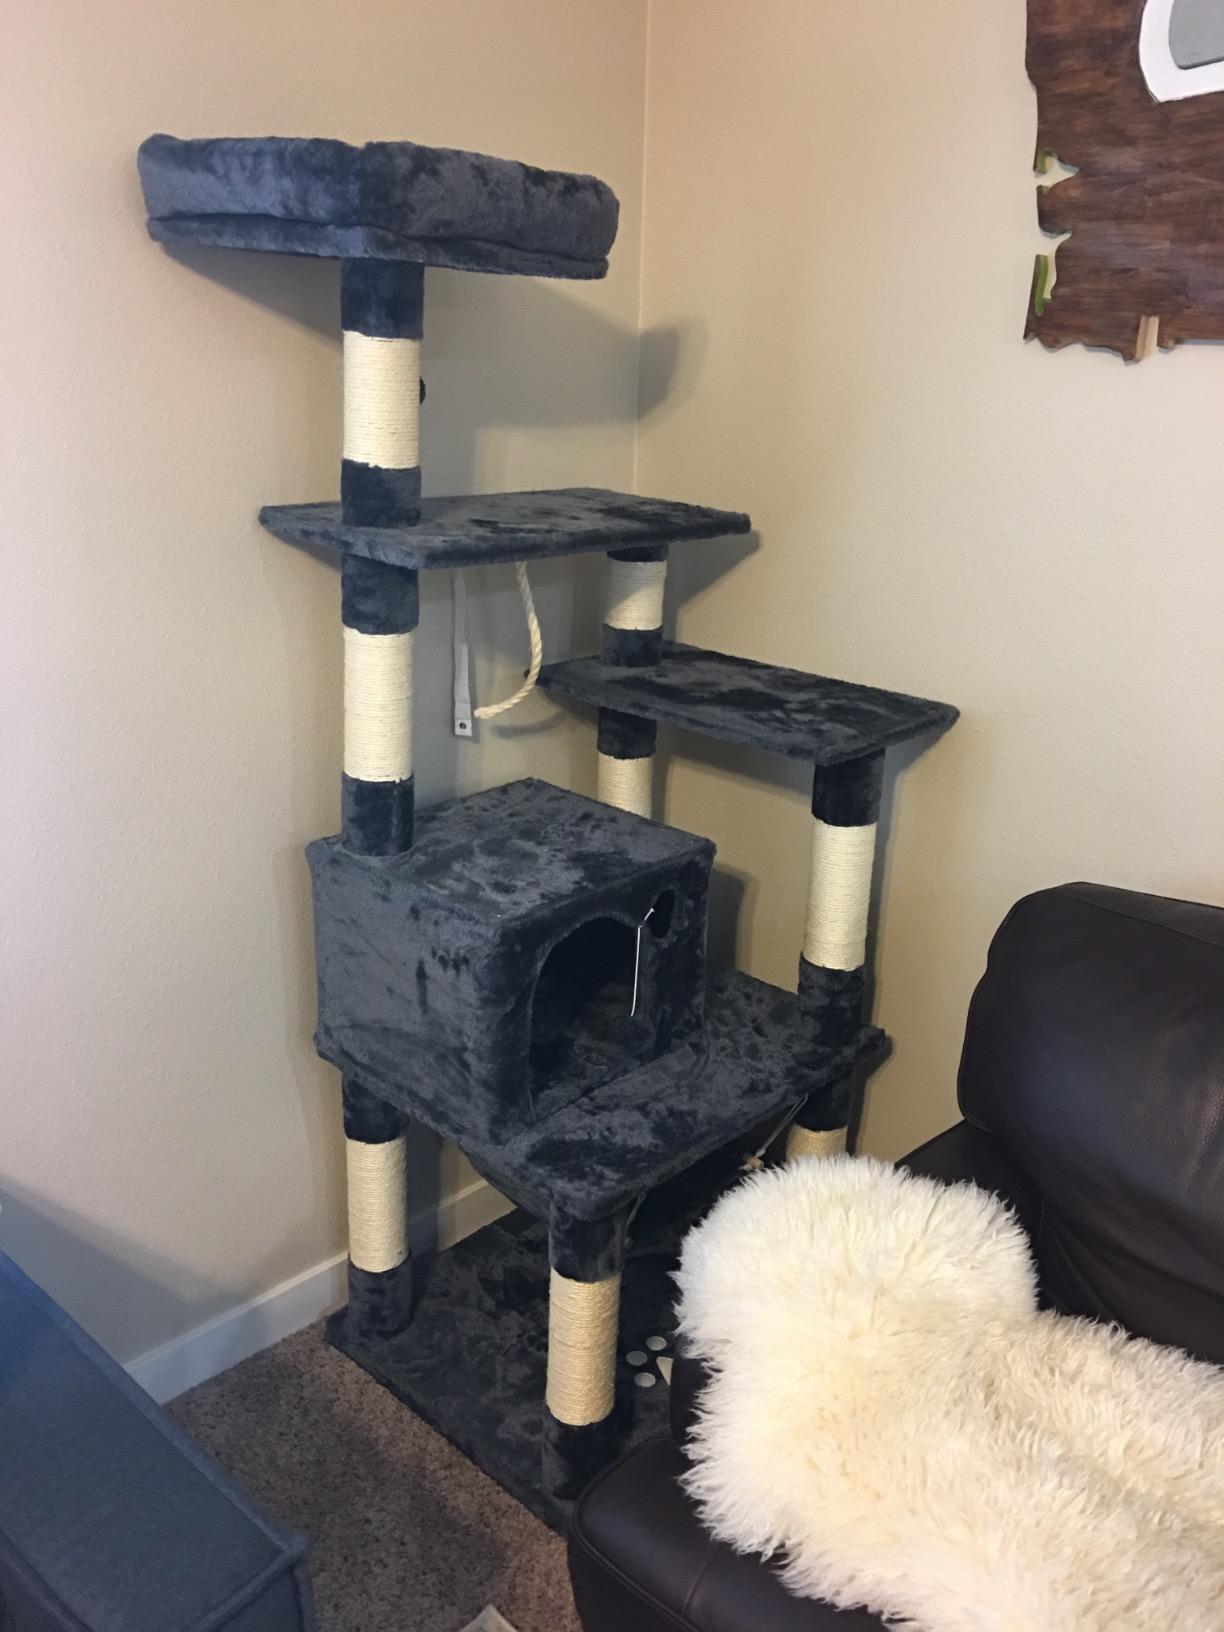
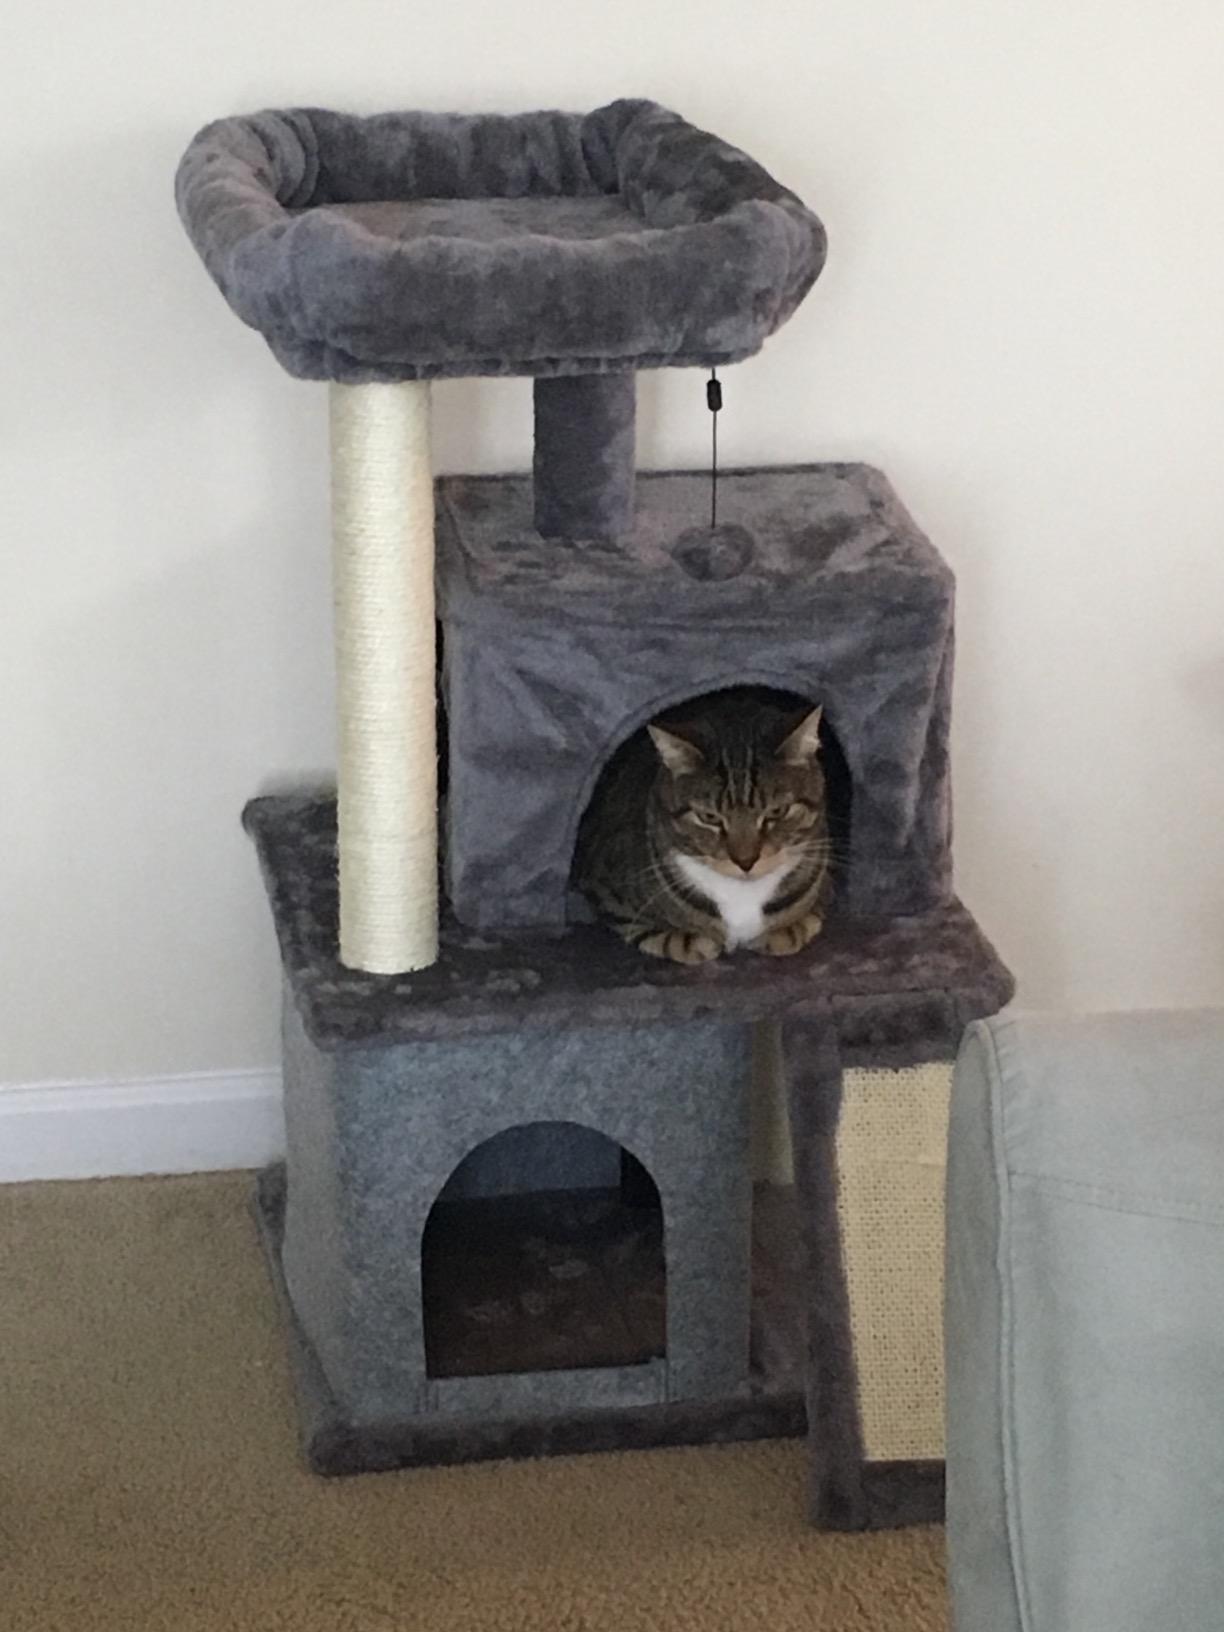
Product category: items_cat tree
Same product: no